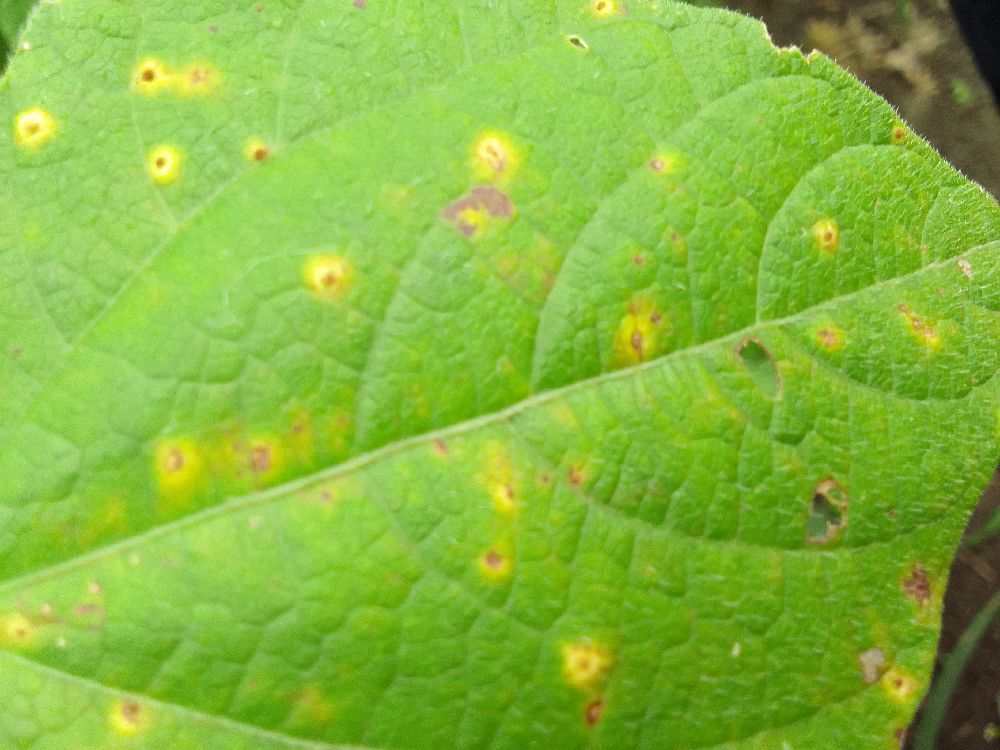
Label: rust